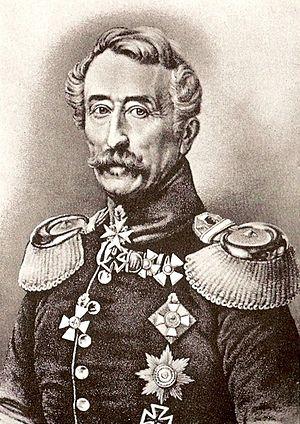
Wilhelm von Ditfurth, né le 29 juin 1780 à Minden, principauté de Minden et décédé le 20 août 1855 dans son domaine de Dankersen près de Rinteln, province de Westphalie) était un général de l'infanterie royale du Royaume de Prusse.